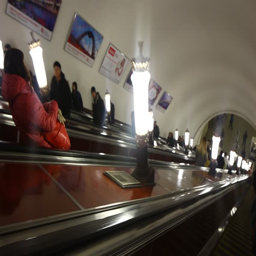
people on the escalator at the train station